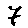
Label: 7